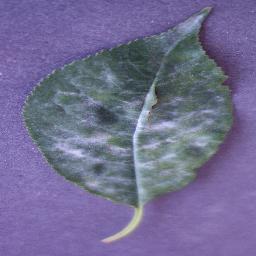
Label: Cherry___Powdery_mildew